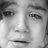
Emotion: sad